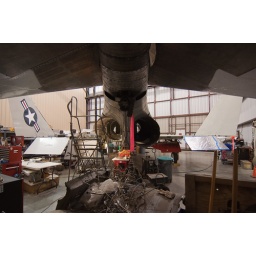
I took this picture standing under the tailhook, with my back about 2 feet from the wall of the hangar.